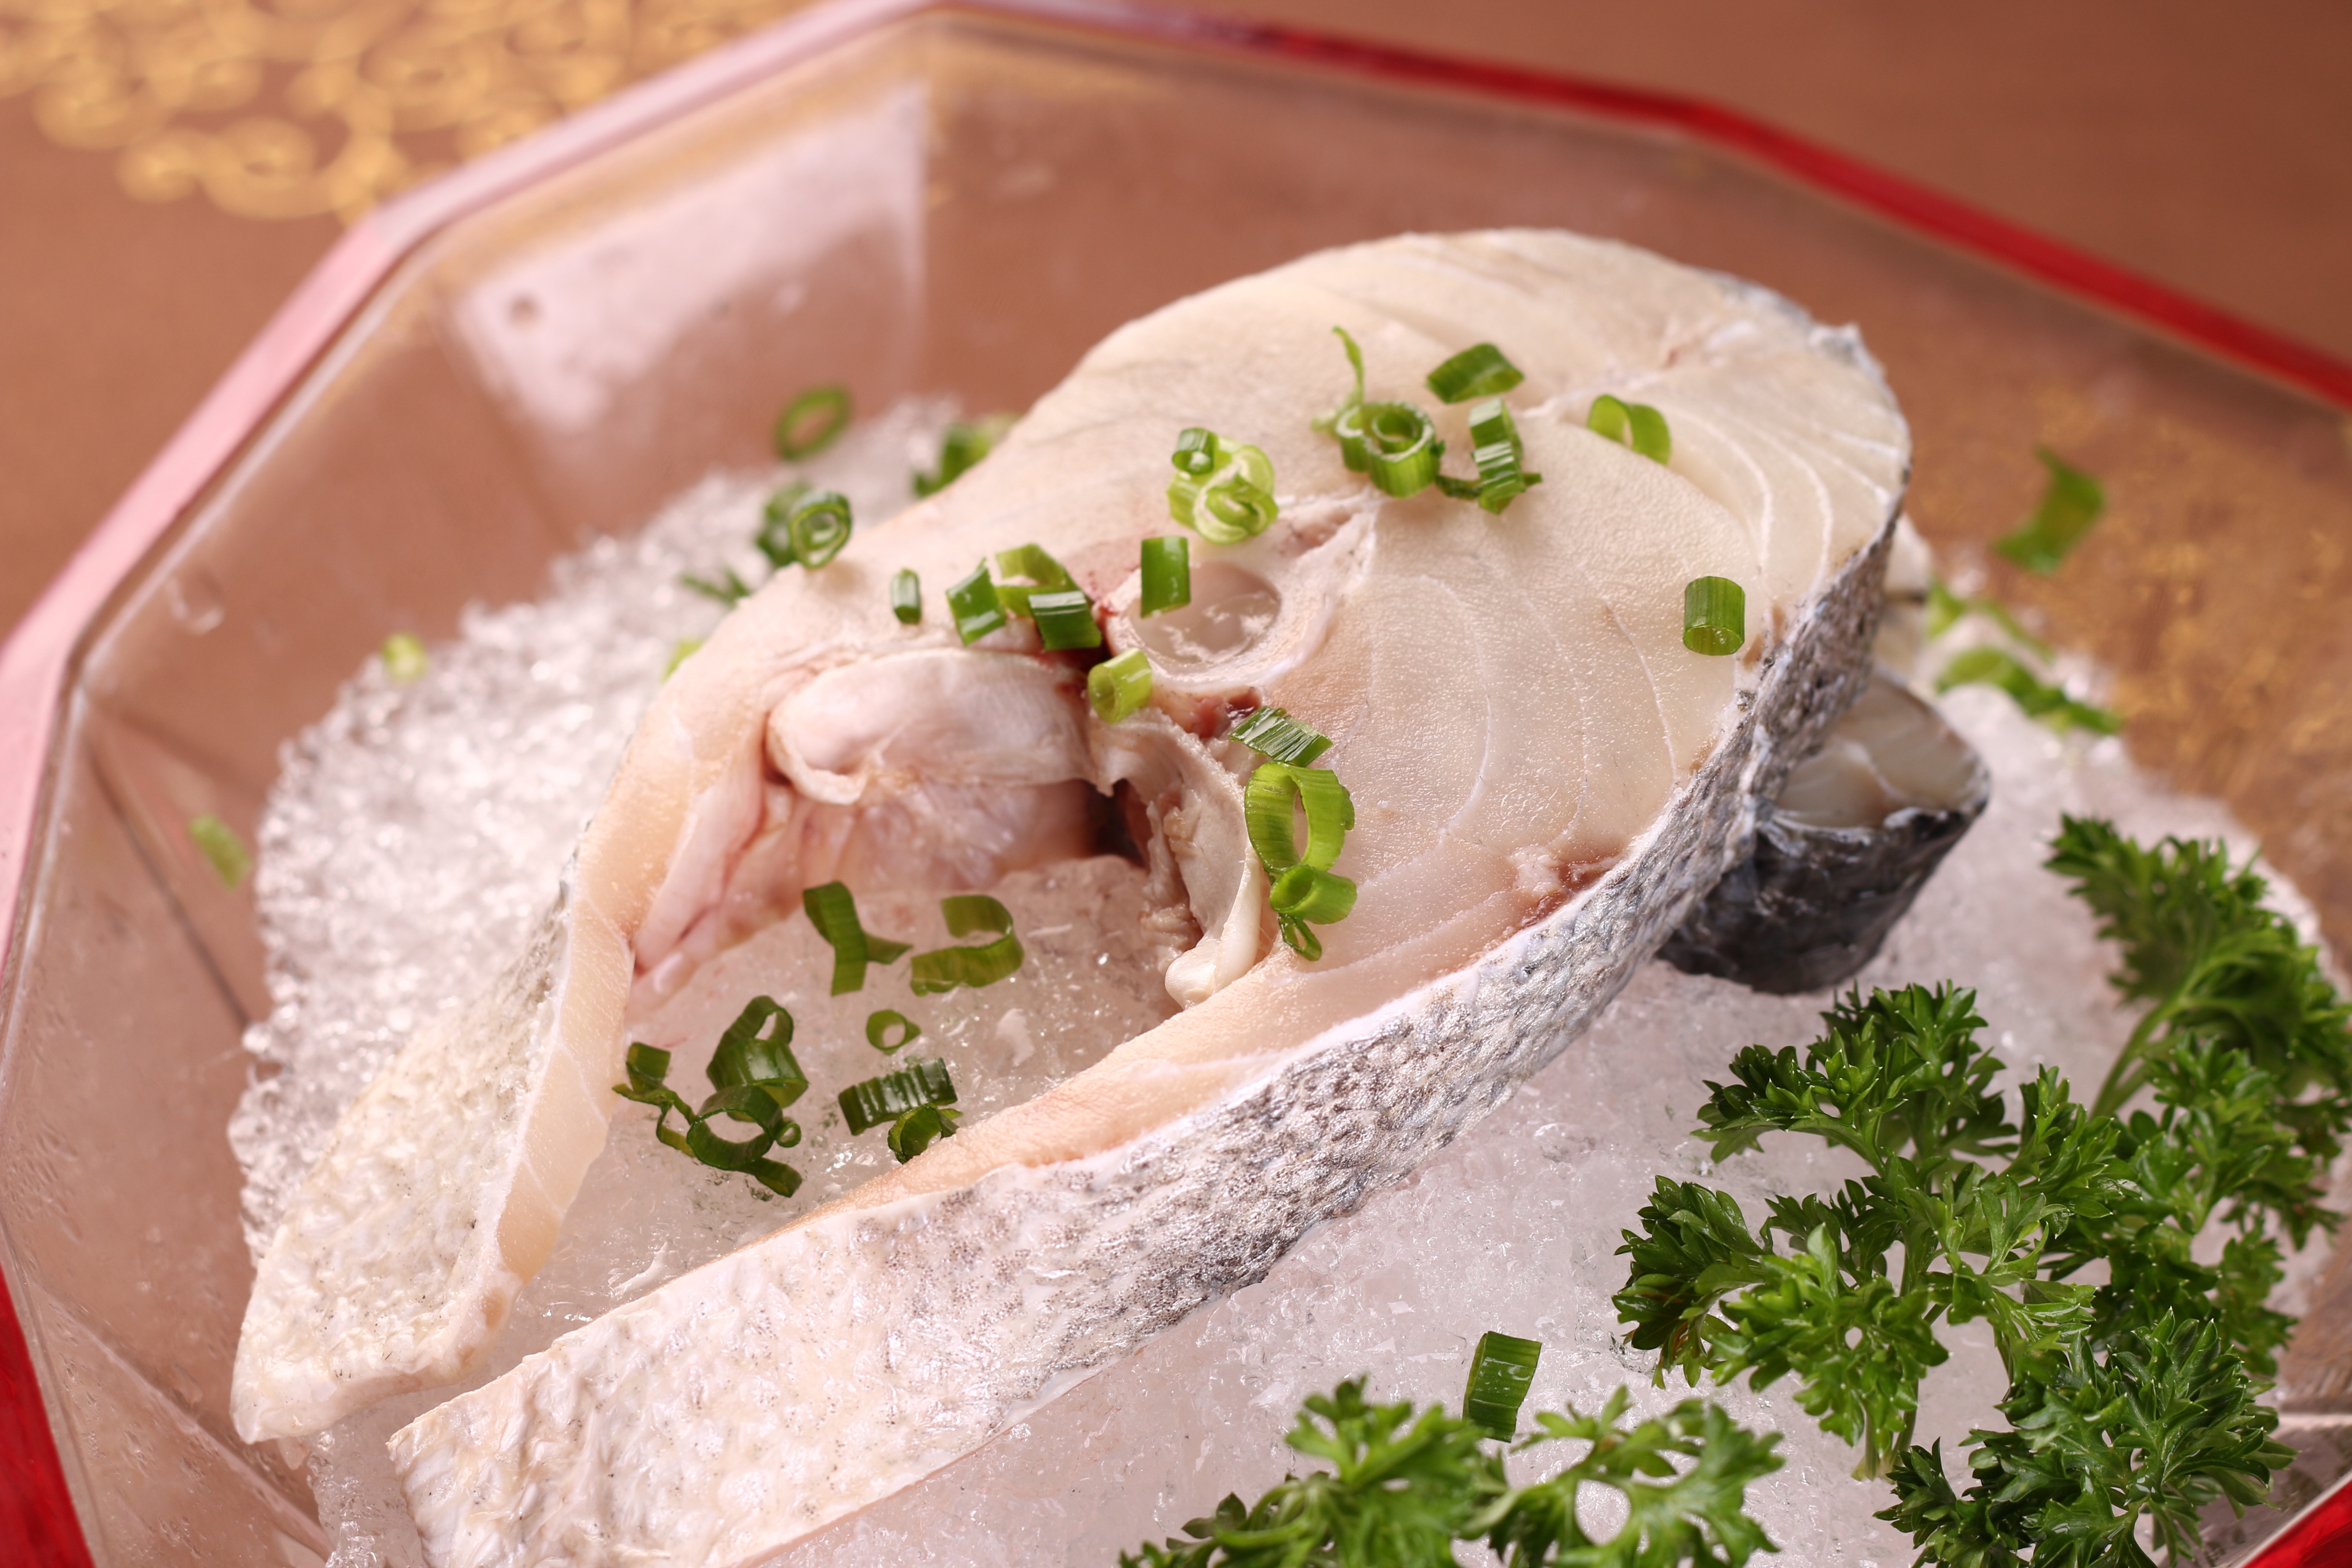
dish, meal, food, produce, seafood, fresh, fish, gourmet, meat, cuisine, asian food, perch fillets